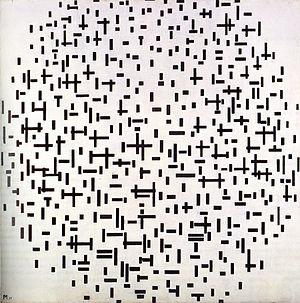
Le musée Kröller-Müller, inauguré en 1938, est un musée d'art situé à proximité du village néerlandais d'Otterlo.